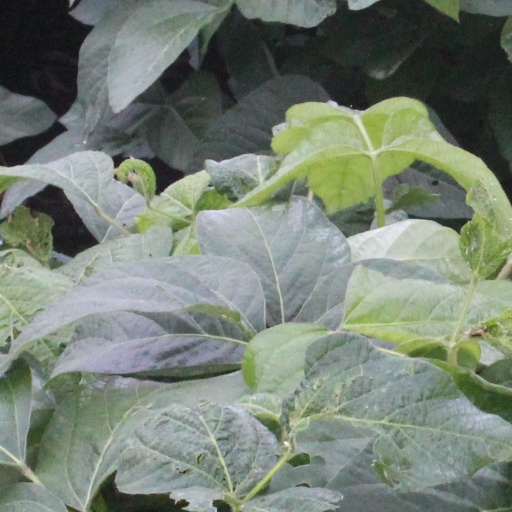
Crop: soybean